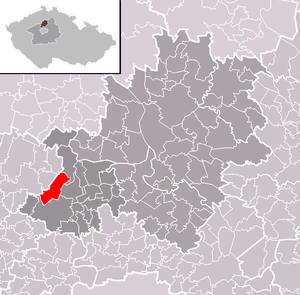
Nelahozeves est une commune du district de Mělník, dans la région de Bohême-Centrale, en Tchéquie. Sa population s'élevait à 2 114 habitants en 2020.